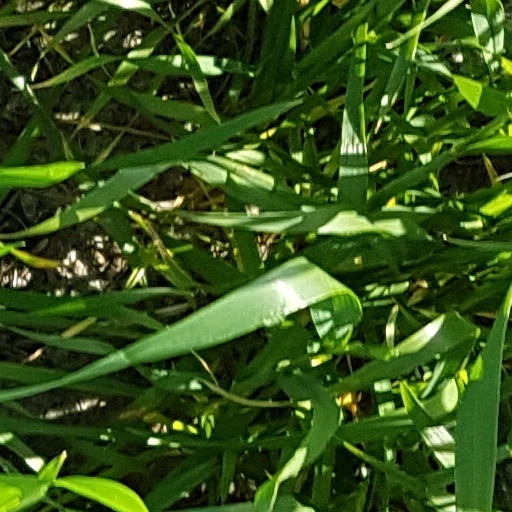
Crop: wheat